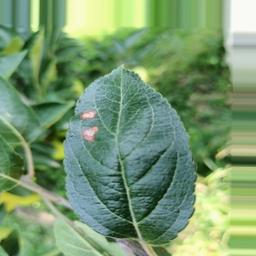
Label: Alternaria